RAF Ascension Island

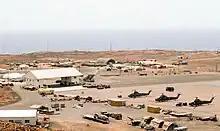

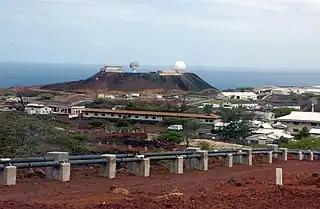
U.S. Space Force tracking station at Cat Hill

In 1939 Ascension became important as a high-frequency direction finding radio station covering trade routes. Wideawake Airfield (named after a noisy colony of sooty terns nearby) was built by the US military in 1942 by arrangement with the British government. The work was done by a US task force of the USAAF 38th Engineer Combat Regiment and the airfield opened on 10 July 1942. The first aircraft to land on Ascension Island was a Fairey Swordfish from HMS "Archer" in June, 1942 and it went on to be used by more than 25,000 aircraft as a staging point during the Second World War. An unusual visitor was a captured German Junkers Ju 88 bomber, which landed there in October 1943 as it was being flown from the Middle East to the United States in stages.